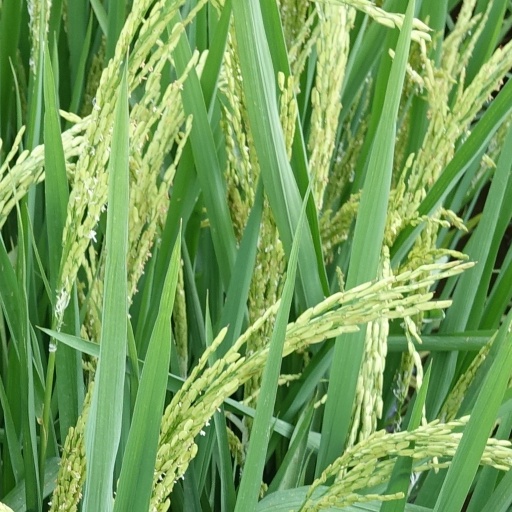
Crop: rice